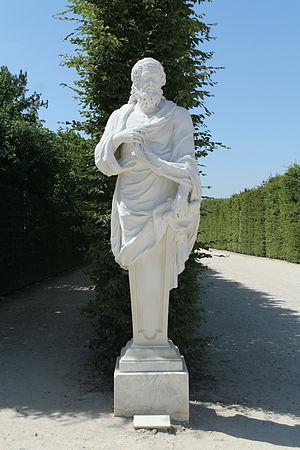
Parc de Versailles, Rond-Point des Philosophes. Isocrate, Pierre Granier (1684-1688) MR1870
Isocrate, en grec ancien Ἰσοκράτης / Isokrátês, est l'un des dix orateurs attiques. Diogène Laërce dit de lui qu'il est de six ans plus vieux que Platon. Il fut le fondateur d'une école de rhétorique célèbre, qui forma nombre d'orateurs. Son idéal de culture, qu'il appela philosophie, enseignait que l'art de bien parler passait par l'art de bien penser. Il s'opposa aux physiciens naturalistes du Vᵉ siècle av. J.-C., aux sophistes et à Platon. Assoiffé de connaissance, Aristote commença par suivre les cours d’Isocrate, avant de décider de rentrer à l’Académie de Platon. Toute sa vie, il ne cessa d'appeler les Grecs à l'union pour lutter contre l'ennemi héréditaire que représentaient les Barbares, à savoir les Perses. Souvent comparé à Lysias, il a su donner à la prose une valeur artistique, comparable à celle de la poésie, qui a servi de modèle à l'ensemble des orateurs antiques, aussi bien de langue grecque que latine.
Pierre Granier né en 1655 aux Matelles, et mort en 1715, est un sculpteur baroque français.